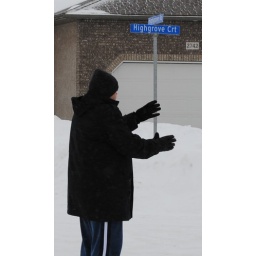
Giant steals street sign in Regina